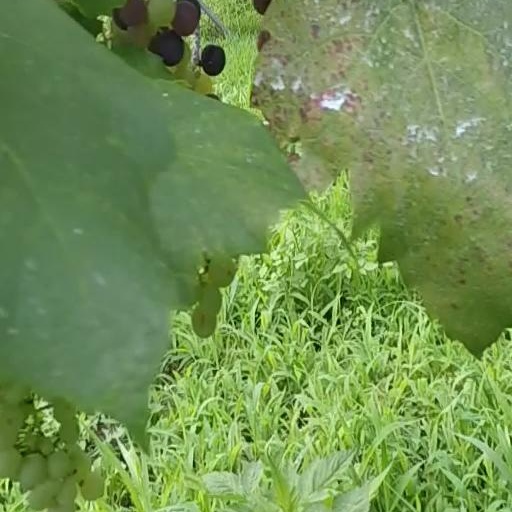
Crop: grape